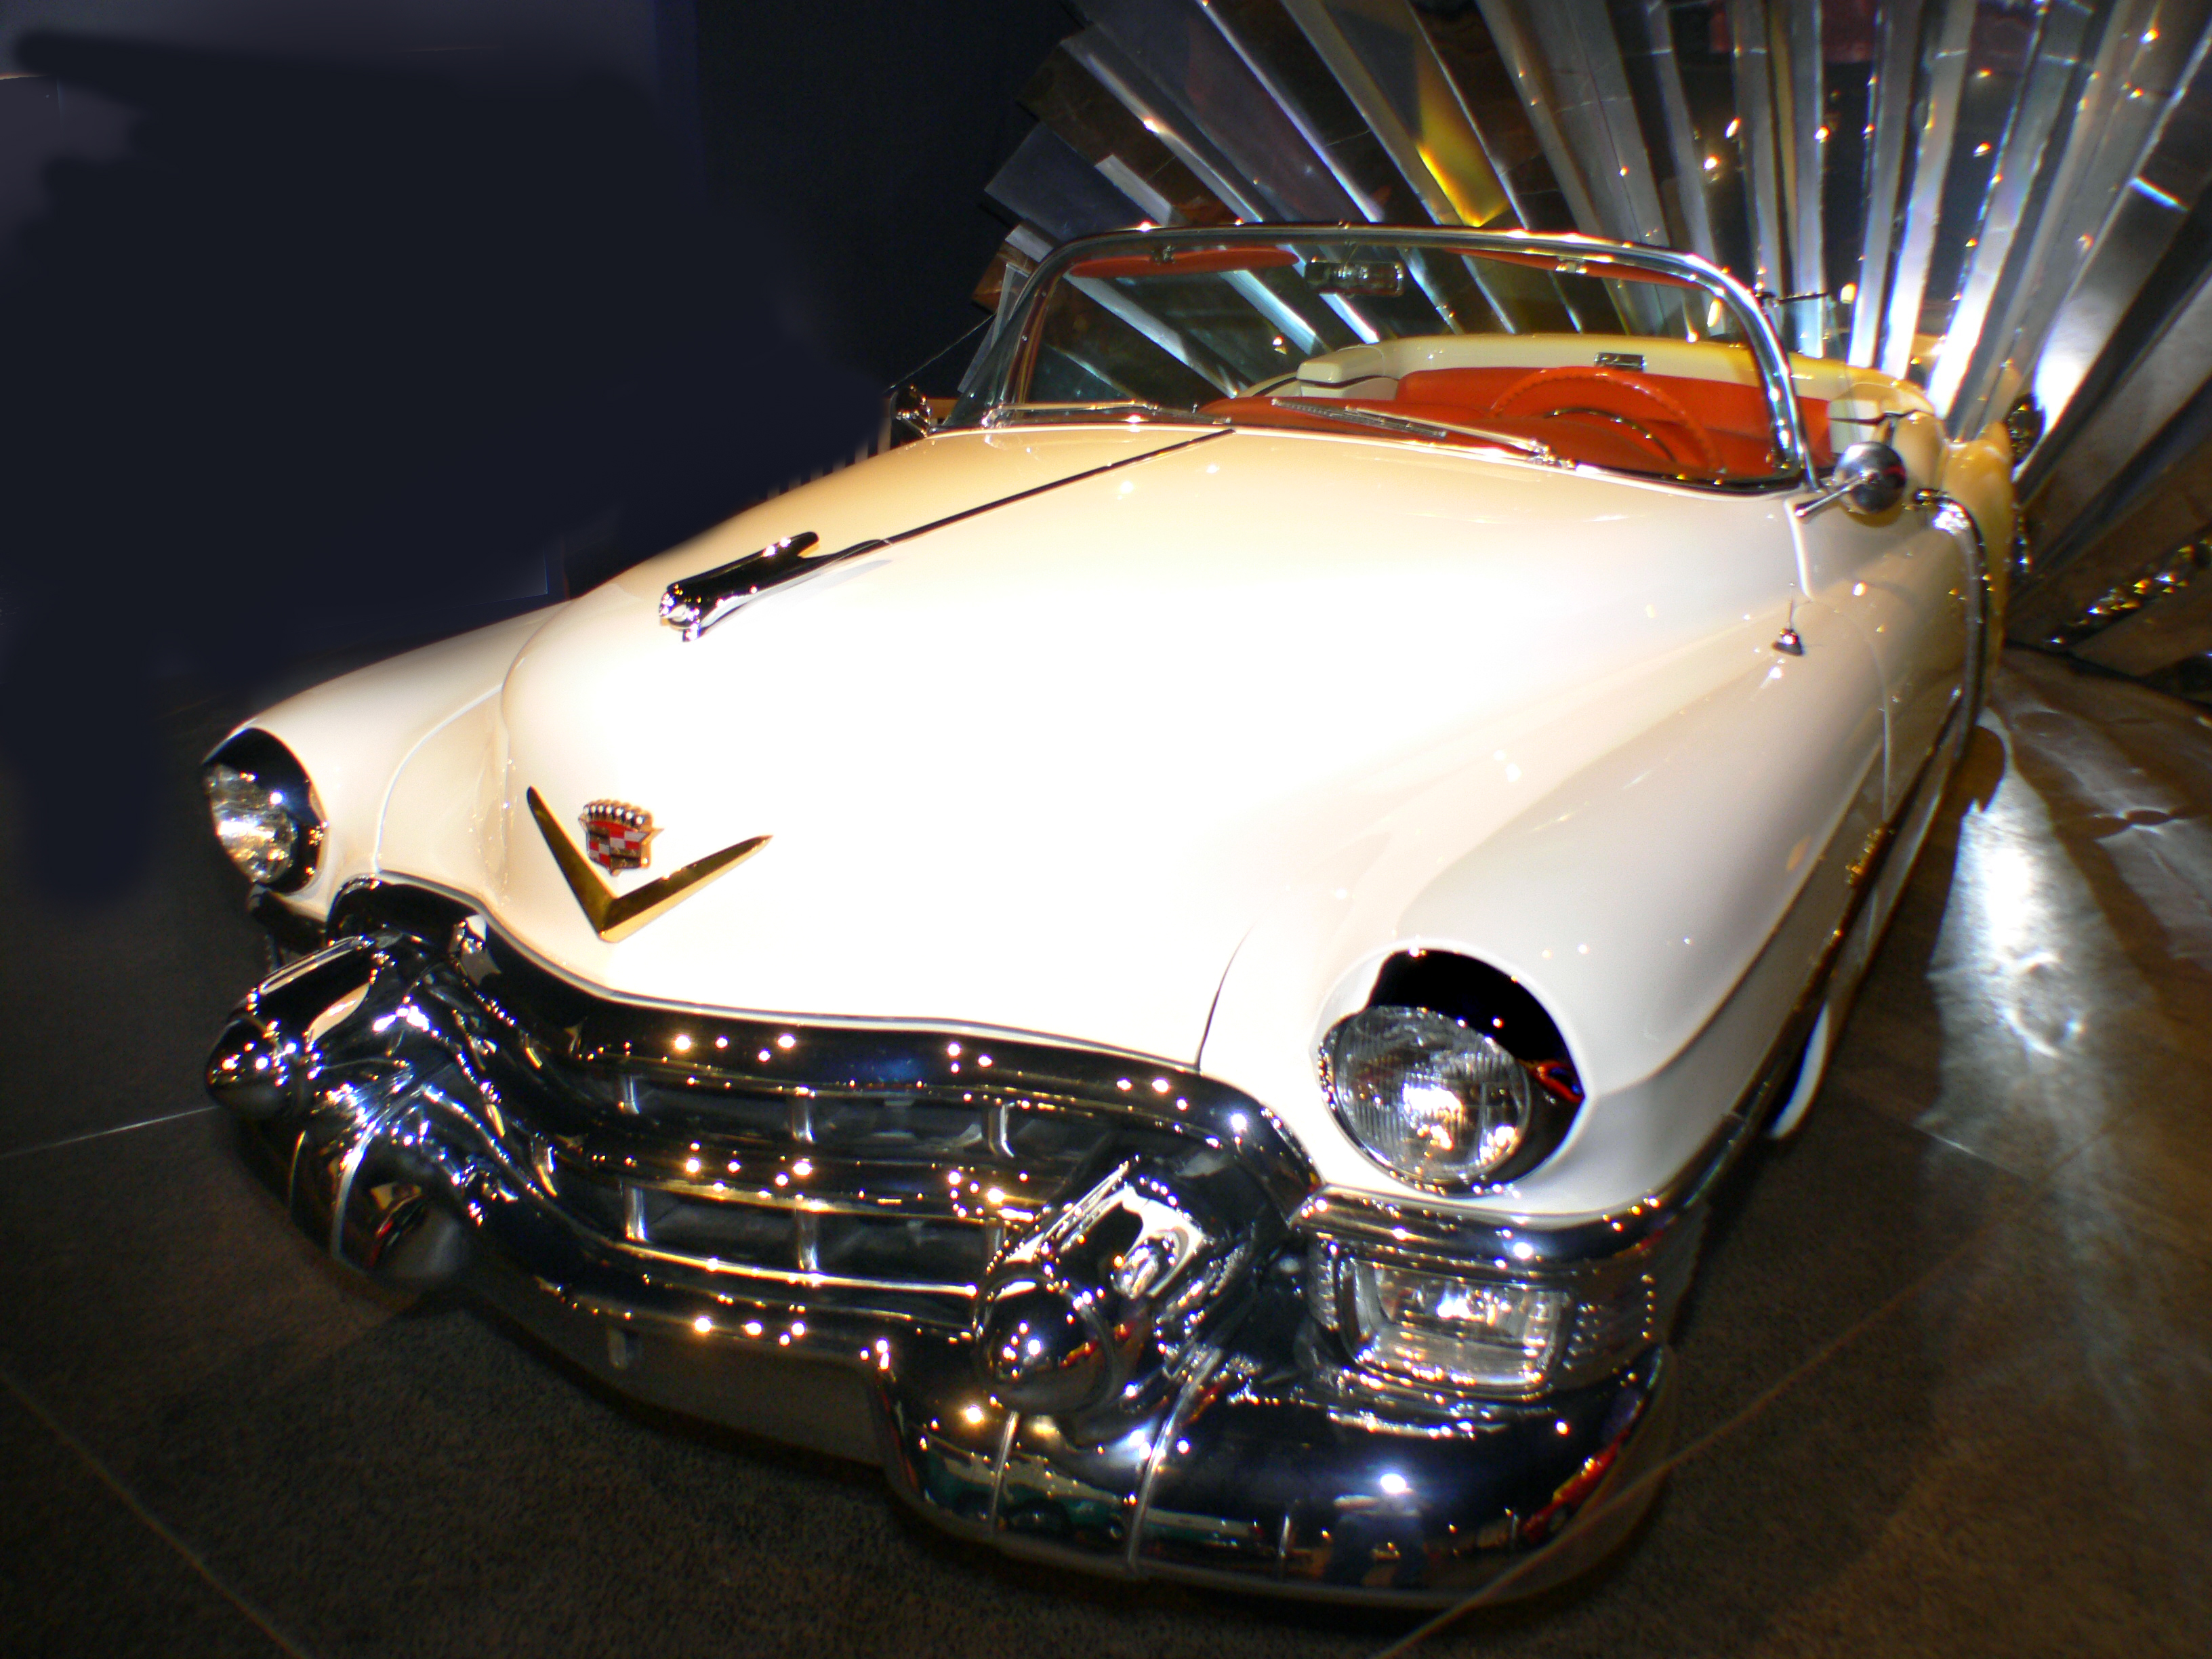
car, wheel, vehicle, sports car, motor vehicle, vintage car, chrome, cars, engine, classic, exhibition, classiccars, americancars, carmuseums, autoshows, rarecars, antique car, auto show, land vehicle, automobile make, automotive exterior, automotive design, luxury vehicle, performance car